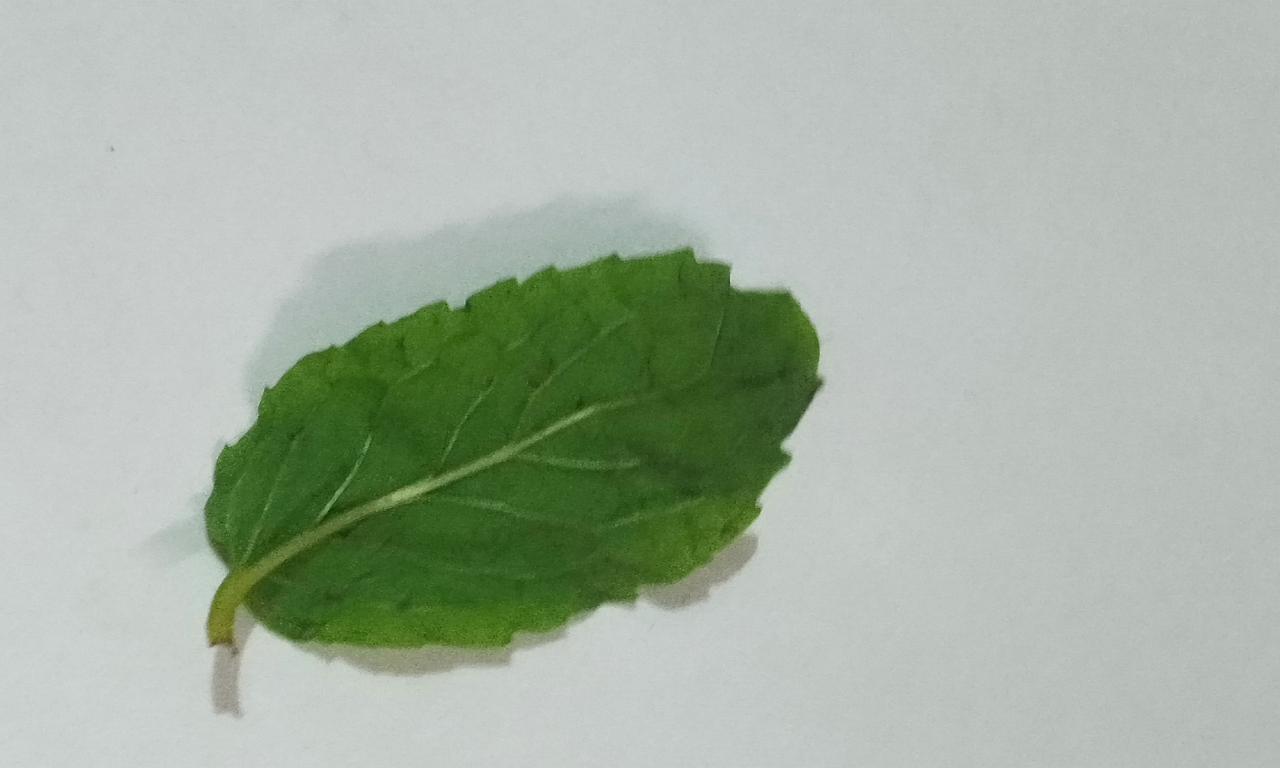
Label: Fresh